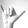
ASL letter: Y